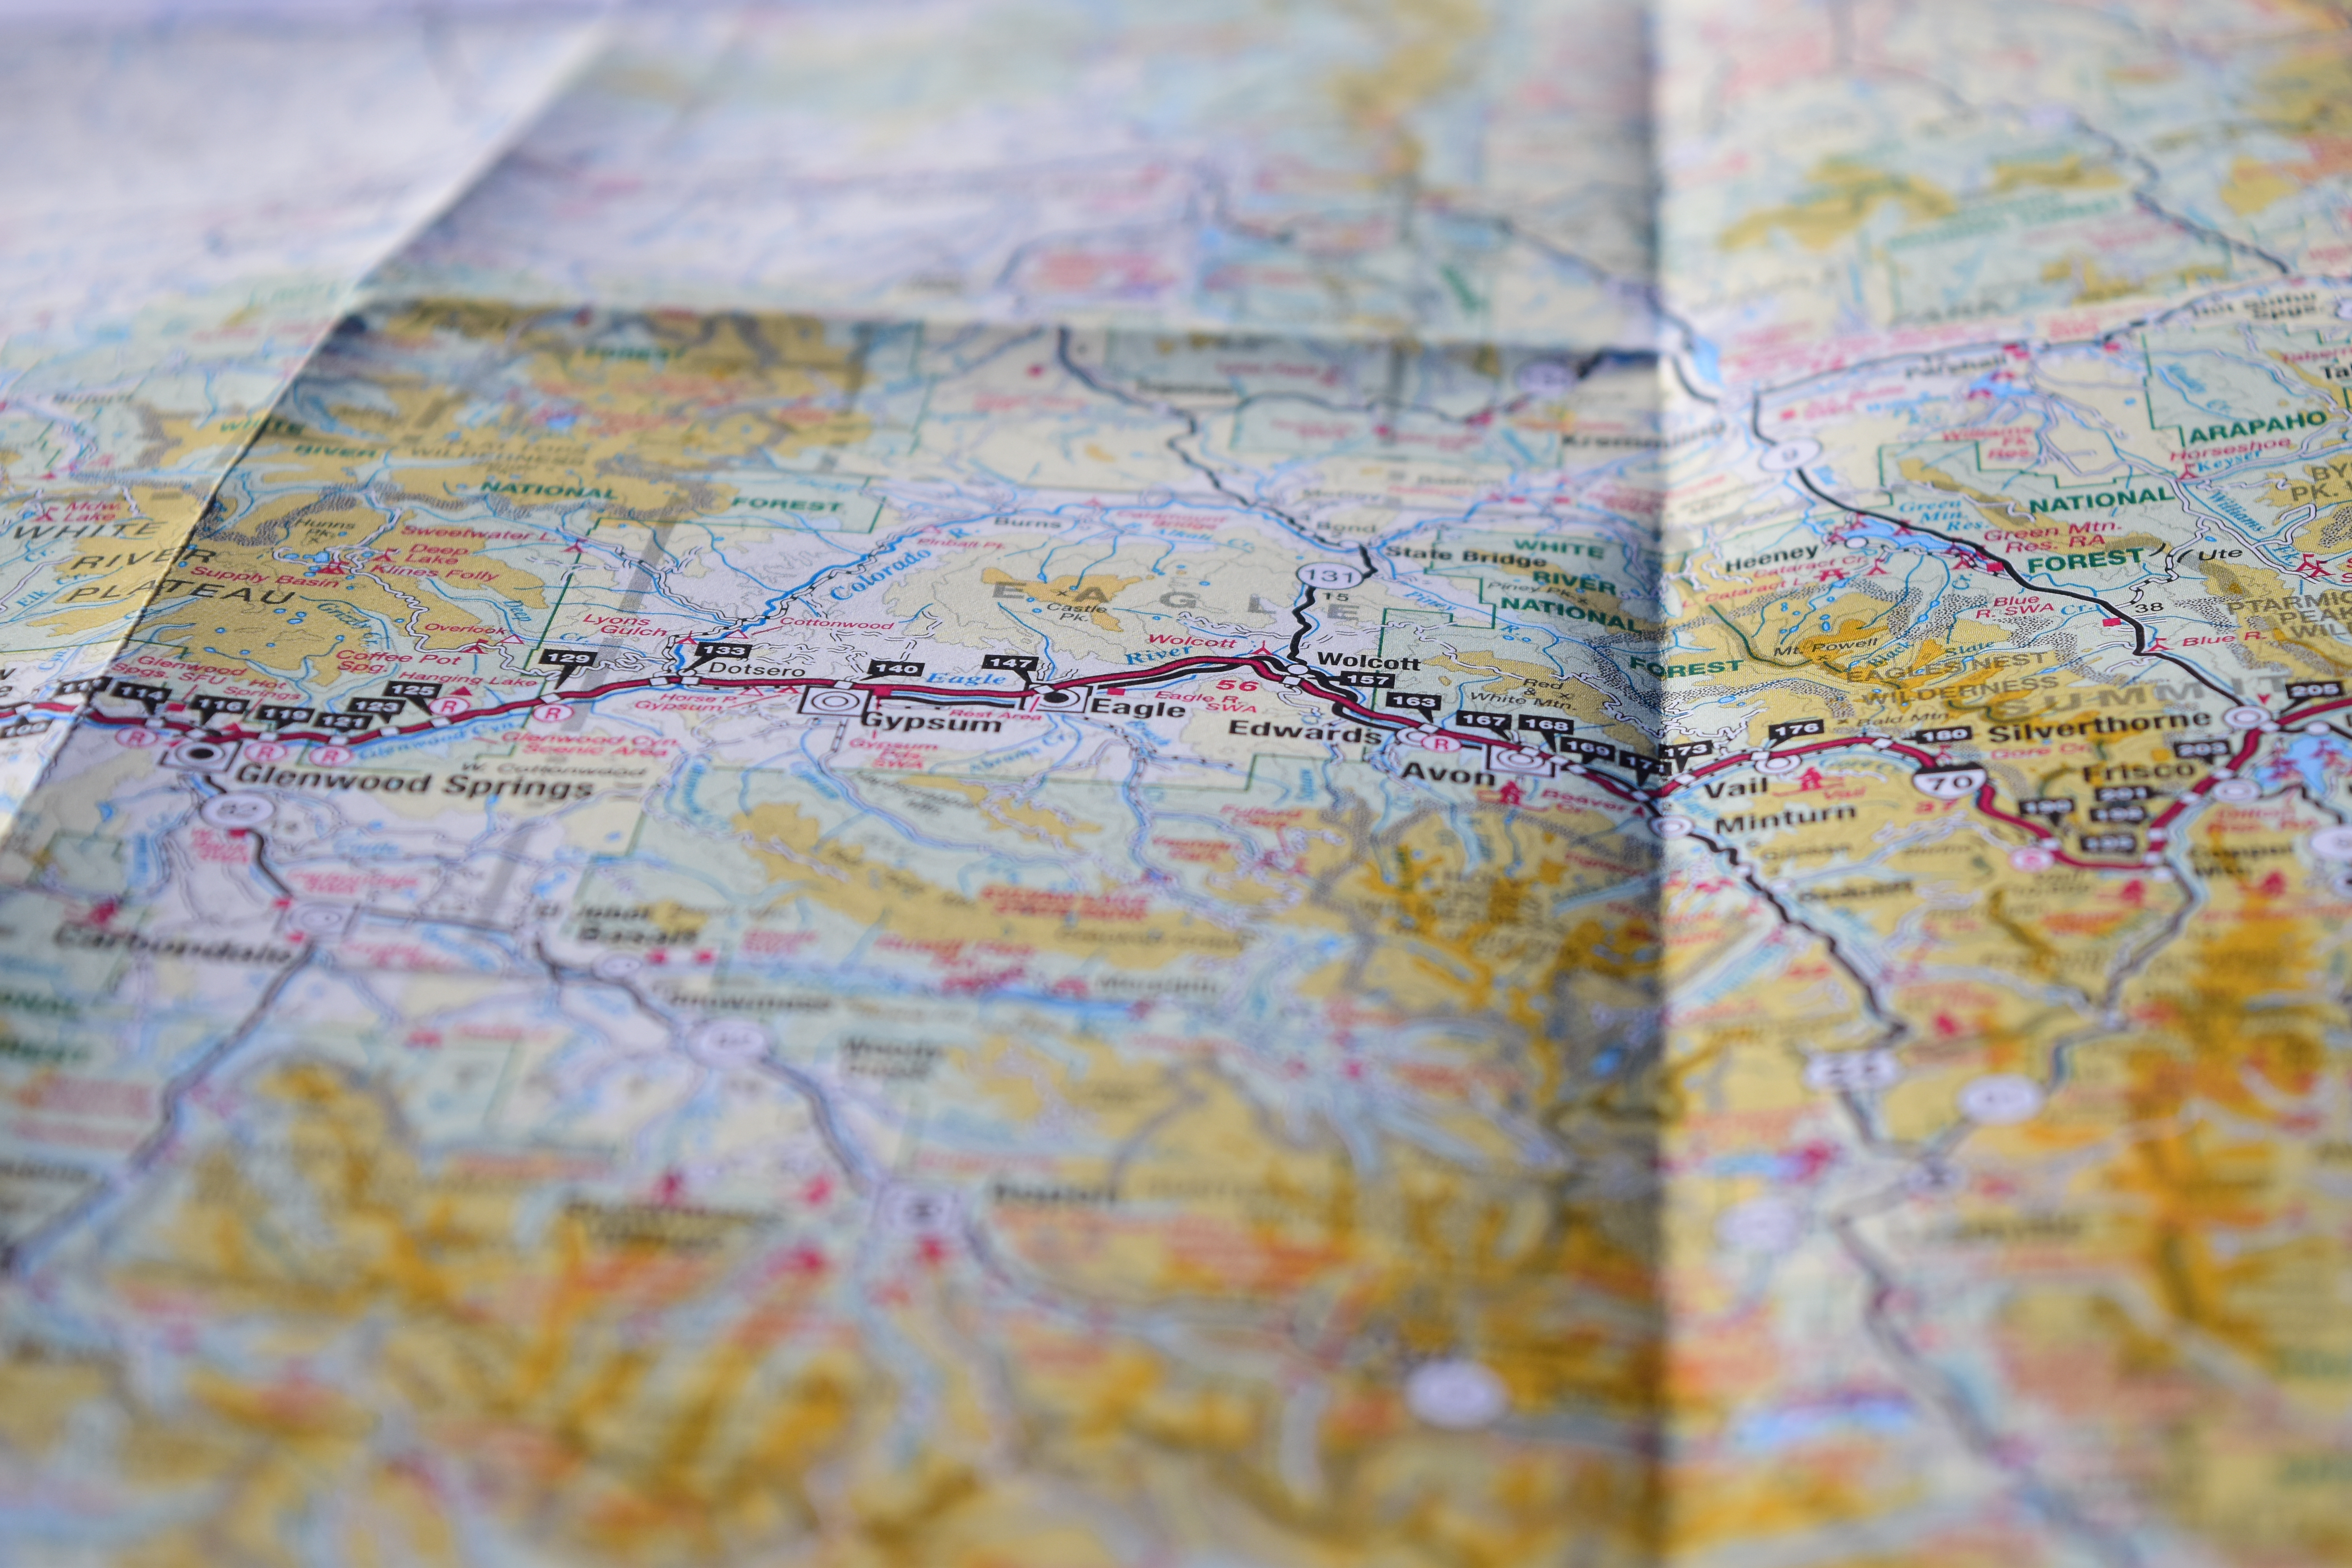
travel, line, material, map, textile, art, location, sketch, drawing, directions, guide